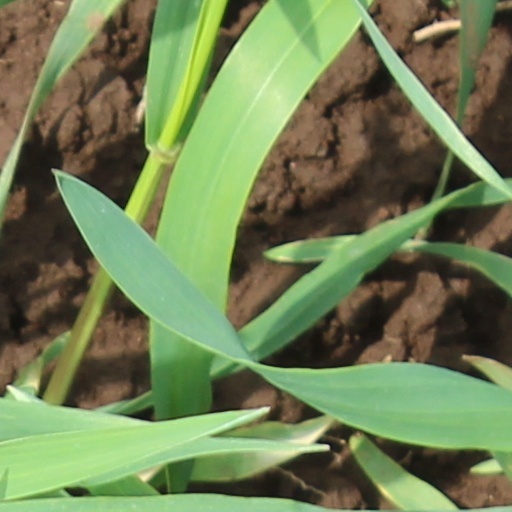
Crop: wheat